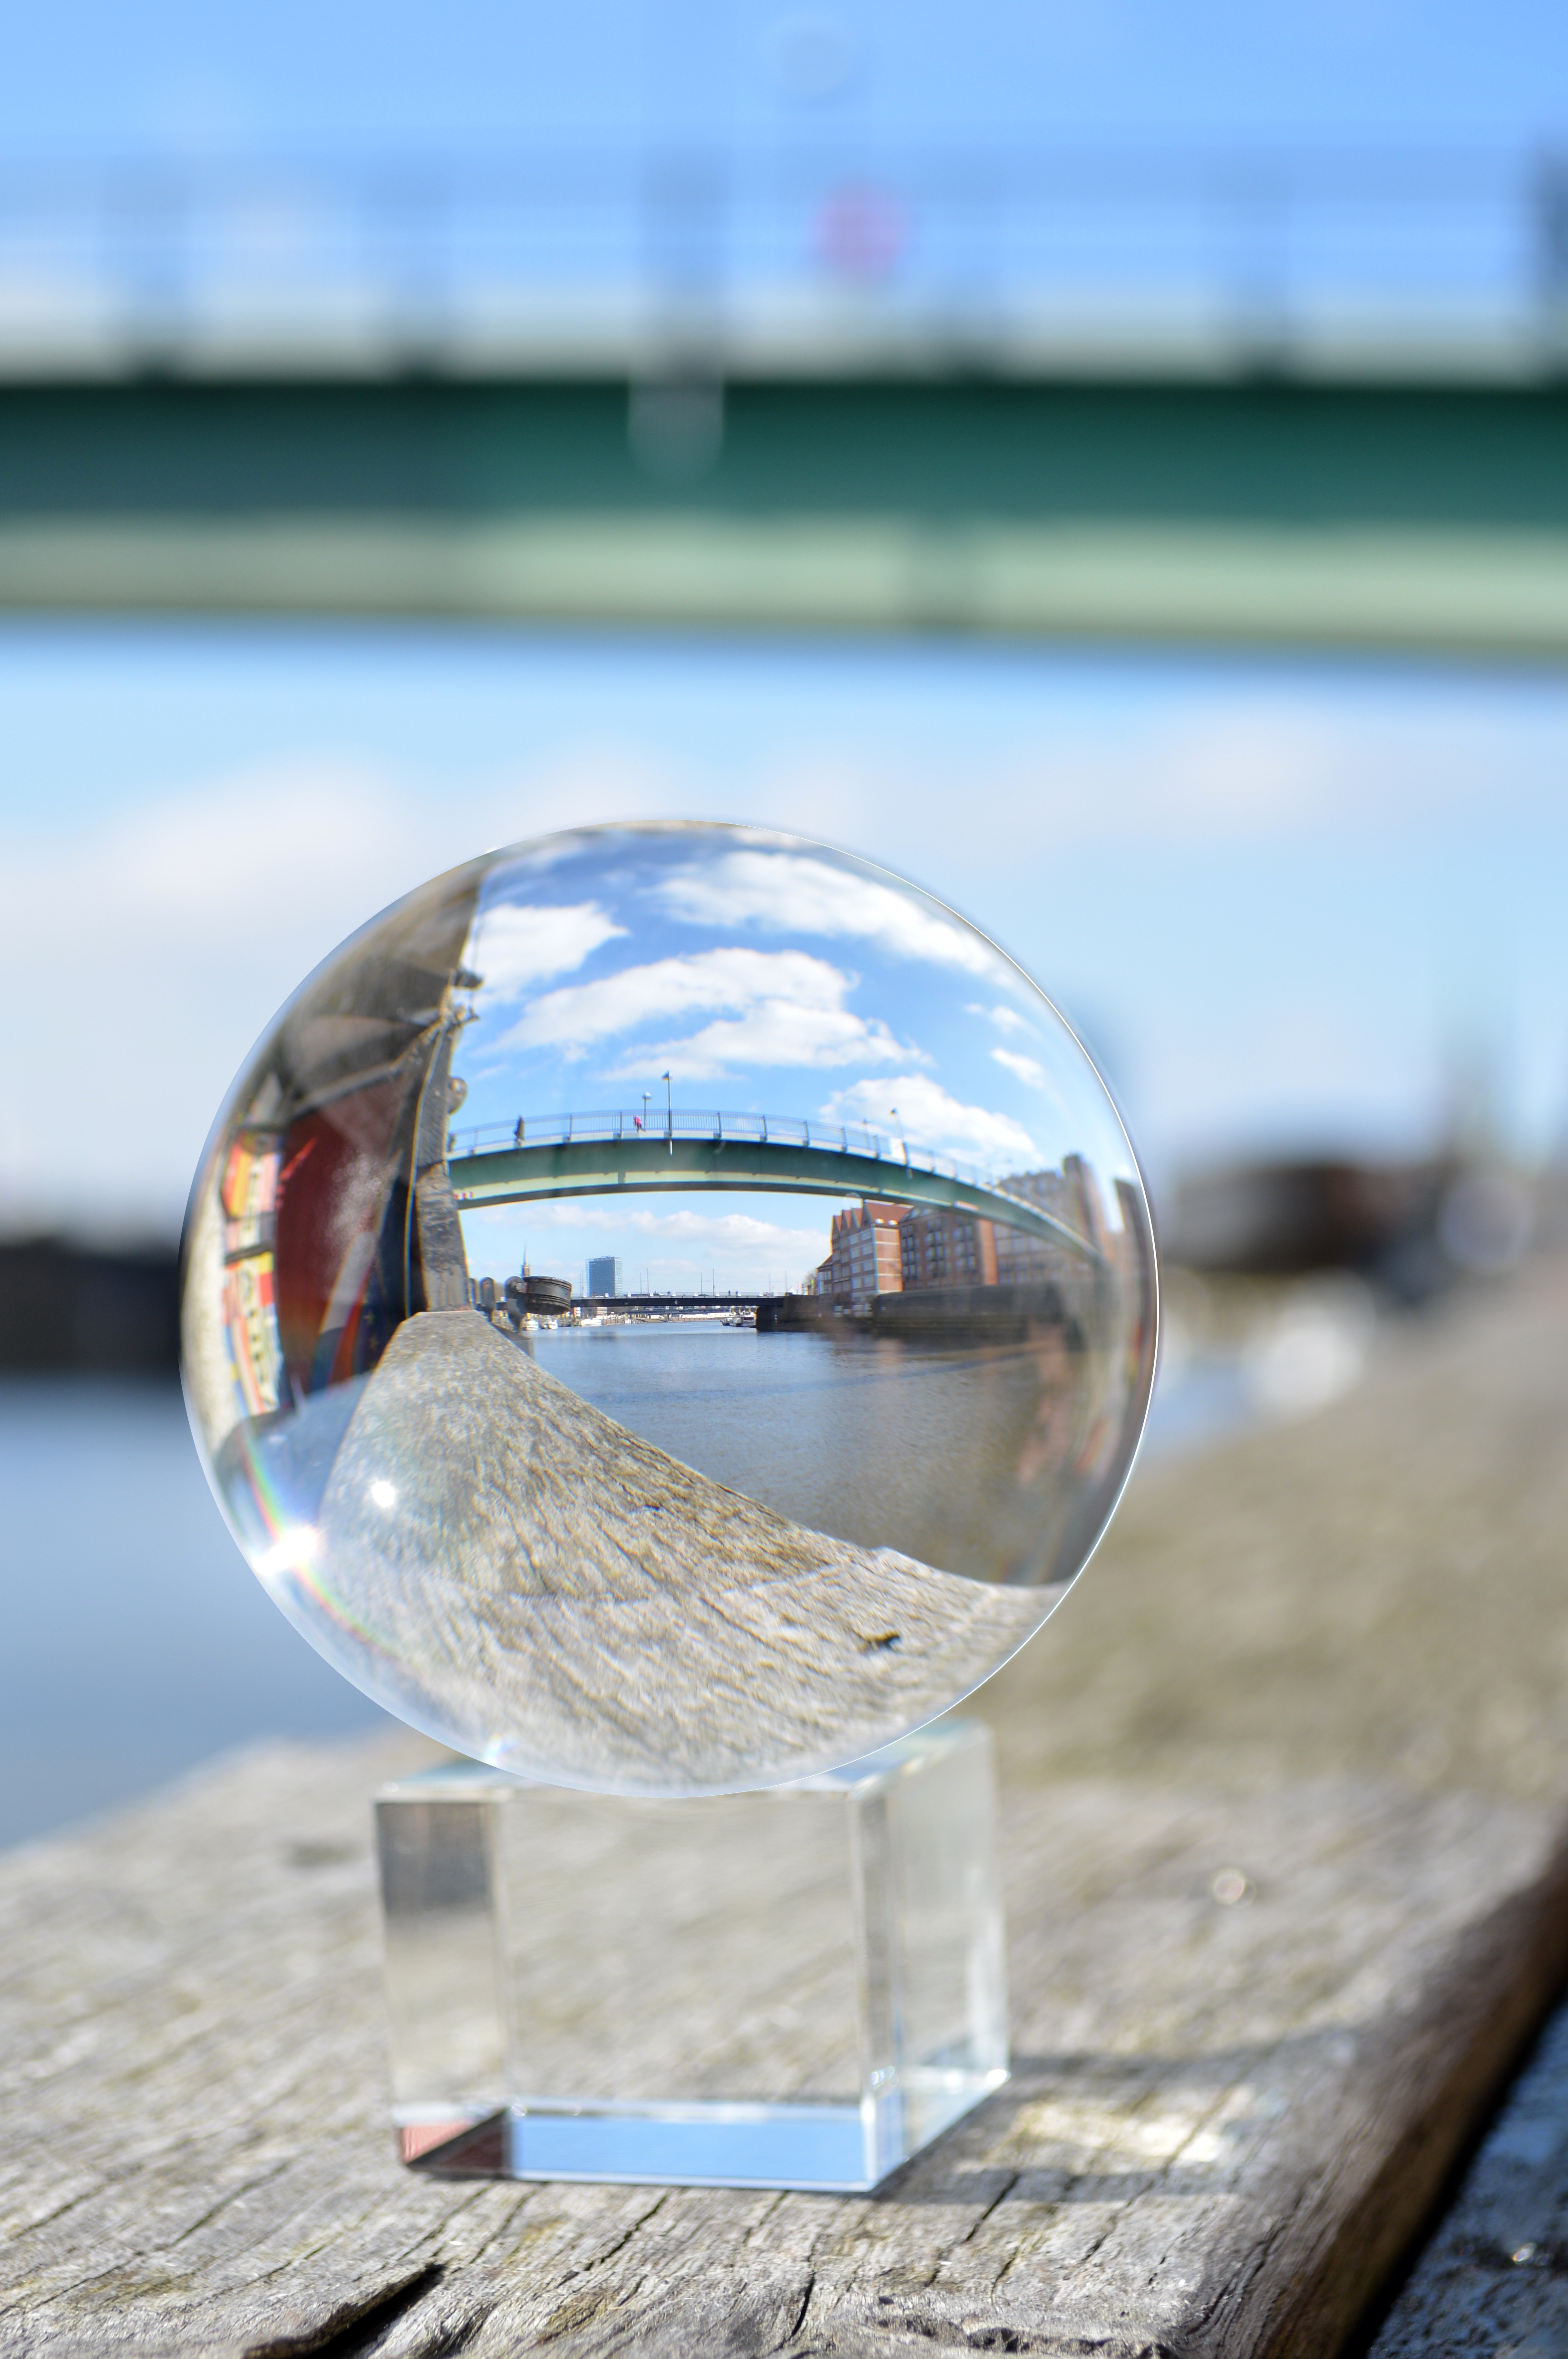
water, bridge, photography, glass, reflection, blue, close up, photograph, ball, mirrored, glass ball, bremen, weser, atmosphere of earth